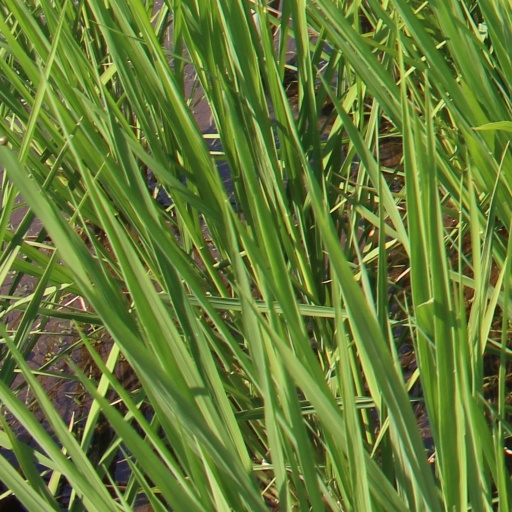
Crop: rice